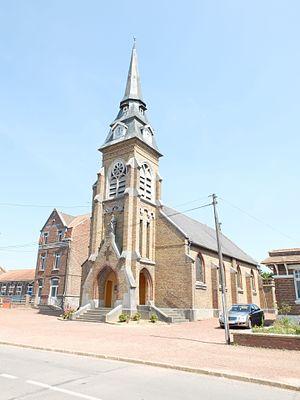
Vue de l'église Saint-Mathieu de Lorgies.
Lorgies est une commune française située dans le département du Pas-de-Calais en région Hauts-de-France.